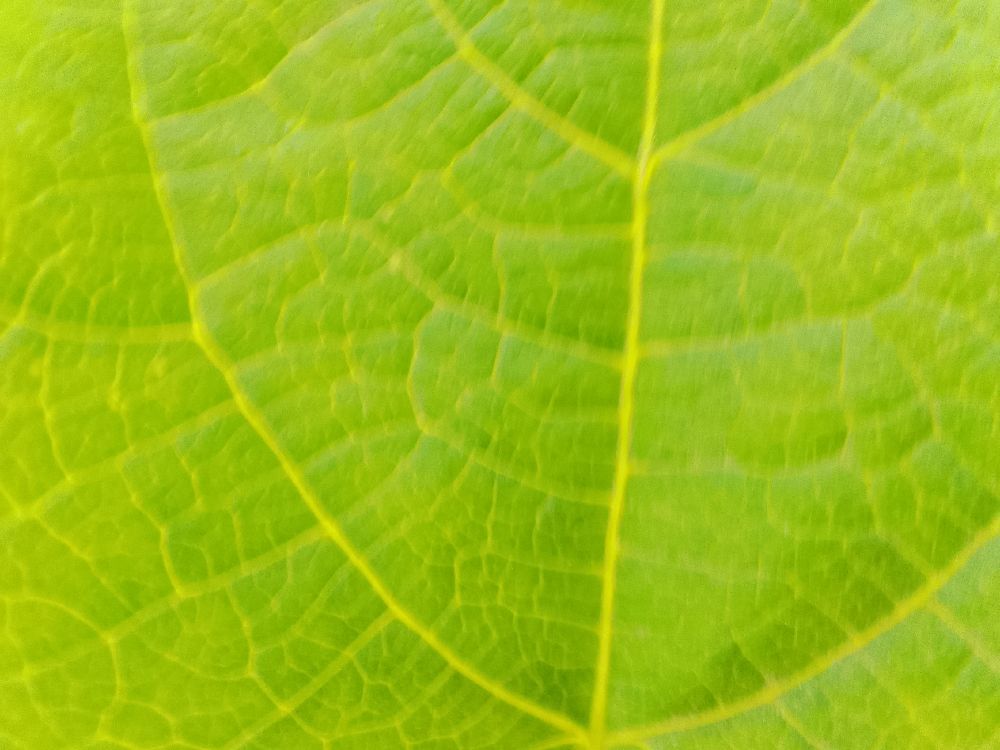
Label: healthy